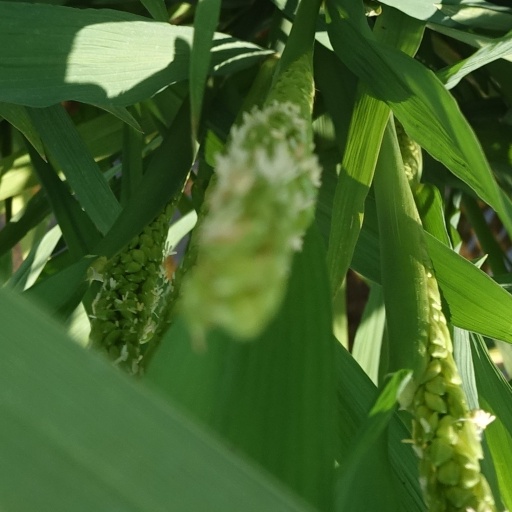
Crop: rice